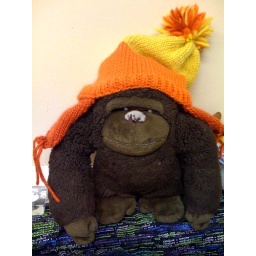
Monkey walks down the street in a hat like that, you know he's not afraid of anything.